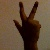
The image shows a hand gesture representing the number 3 in Indian Sign Language.